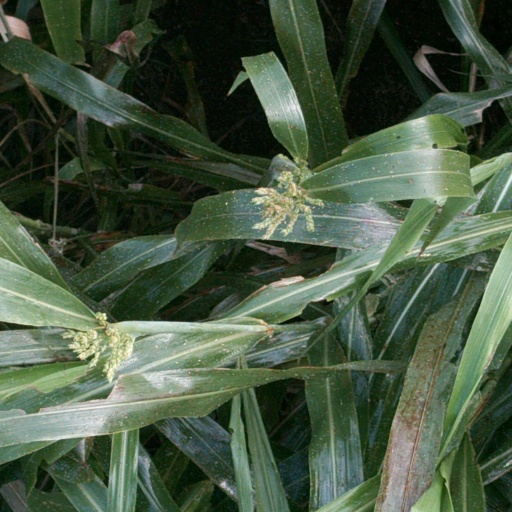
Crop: sorghum